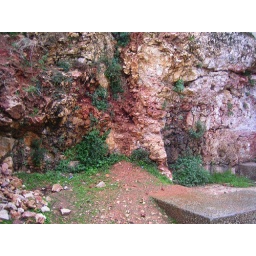
Jerusalem is a city of layers. These columns once supported a roof over the street we are standing on.